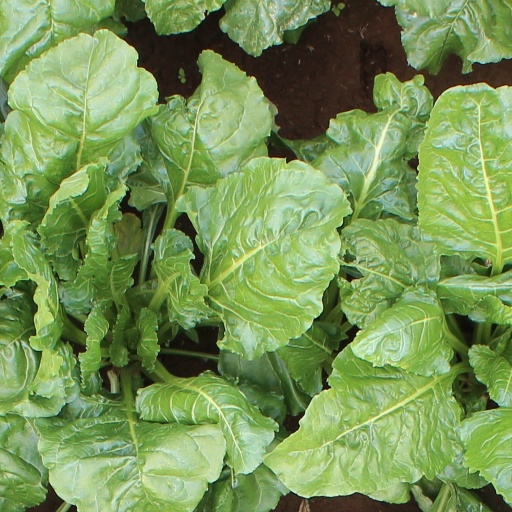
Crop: sugar beet